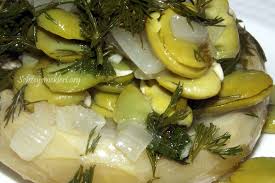
Yemek: enginar